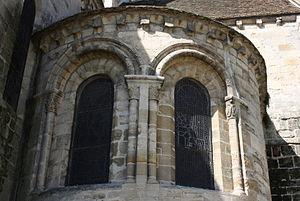
L'église Notre-Dame-de-l'Assomption est une église catholique paroissiale située à Auvers-sur-Oise, dans le département français du Val-d'Oise et la région Île-de-France. Elle a été fondée vers la fin du XIᵉ siècle par Philippe Iᵉʳ, puis reconstruite sous l'impulsion d'Adélaïde de Savoie qui réside souvent dans le manoir royal au nord de l'église après le décès de son époux Louis VI en 1137. Cette reconstruction commence par les parties orientales et s'achève par la nef, qui présente une élévation sur trois niveaux avec triforium. Elle se fait dans le style roman tardif encore manifeste dans les chapiteaux, basculant rapidement vers le style gothique naissant avec des fenêtres en arc brisé et des voûtes d'ogives. L'absidiole au nord est encore purement romane, mais elle n'est sans doute pas antérieure à 1137. Deux fenêtres du chevet sont remaniées au XIIIᵉ siècle dans le style gothique rayonnant, ce qui accentue l'écart stylistique de ces deux parties en réalité contemporaines. L'église Notre-Dame traverse les siècles sans subir de dommages notables lors des guerres, et la seule transformation entreprise est l'ajout de la chapelle de la Vierge peu avant le milieu du XVIᵉ siècle.